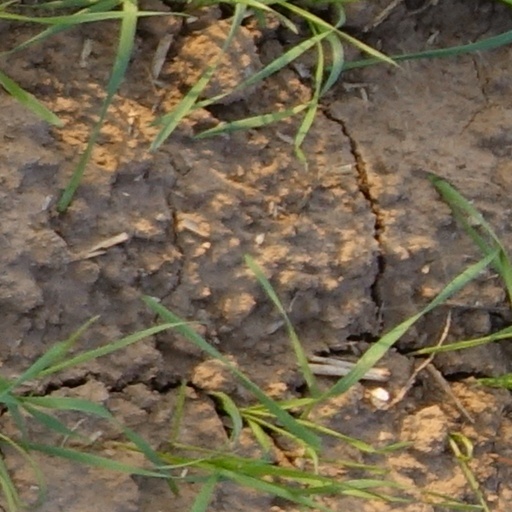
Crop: wheat